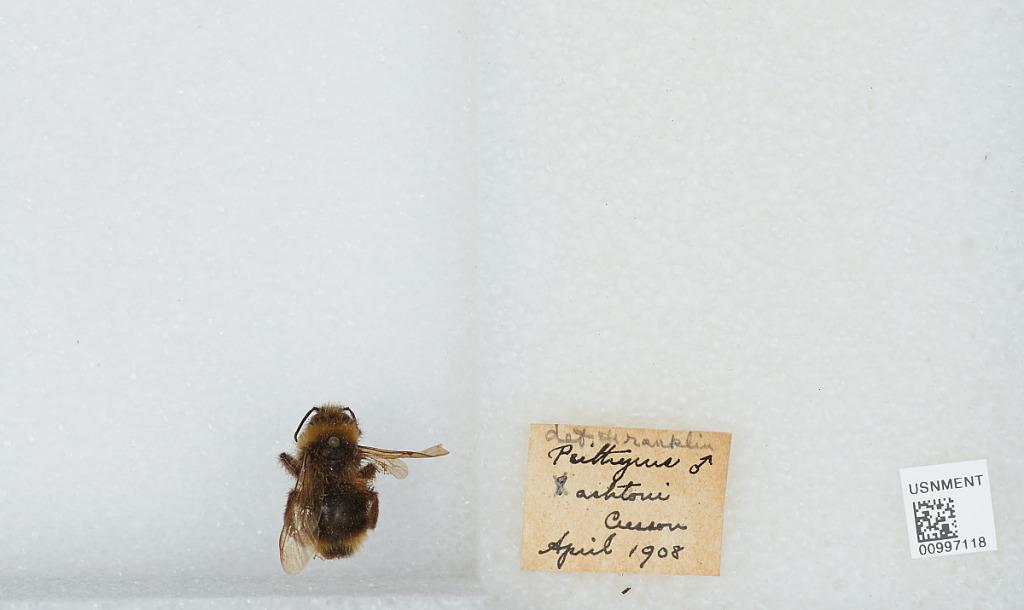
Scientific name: Bombus (Psithyrus) ashtoni (Cresson)
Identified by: Franklin